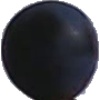
Label: blue_grape